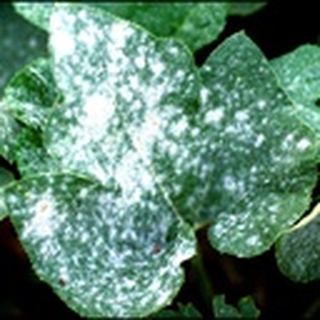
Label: cotton_powdery_mildew